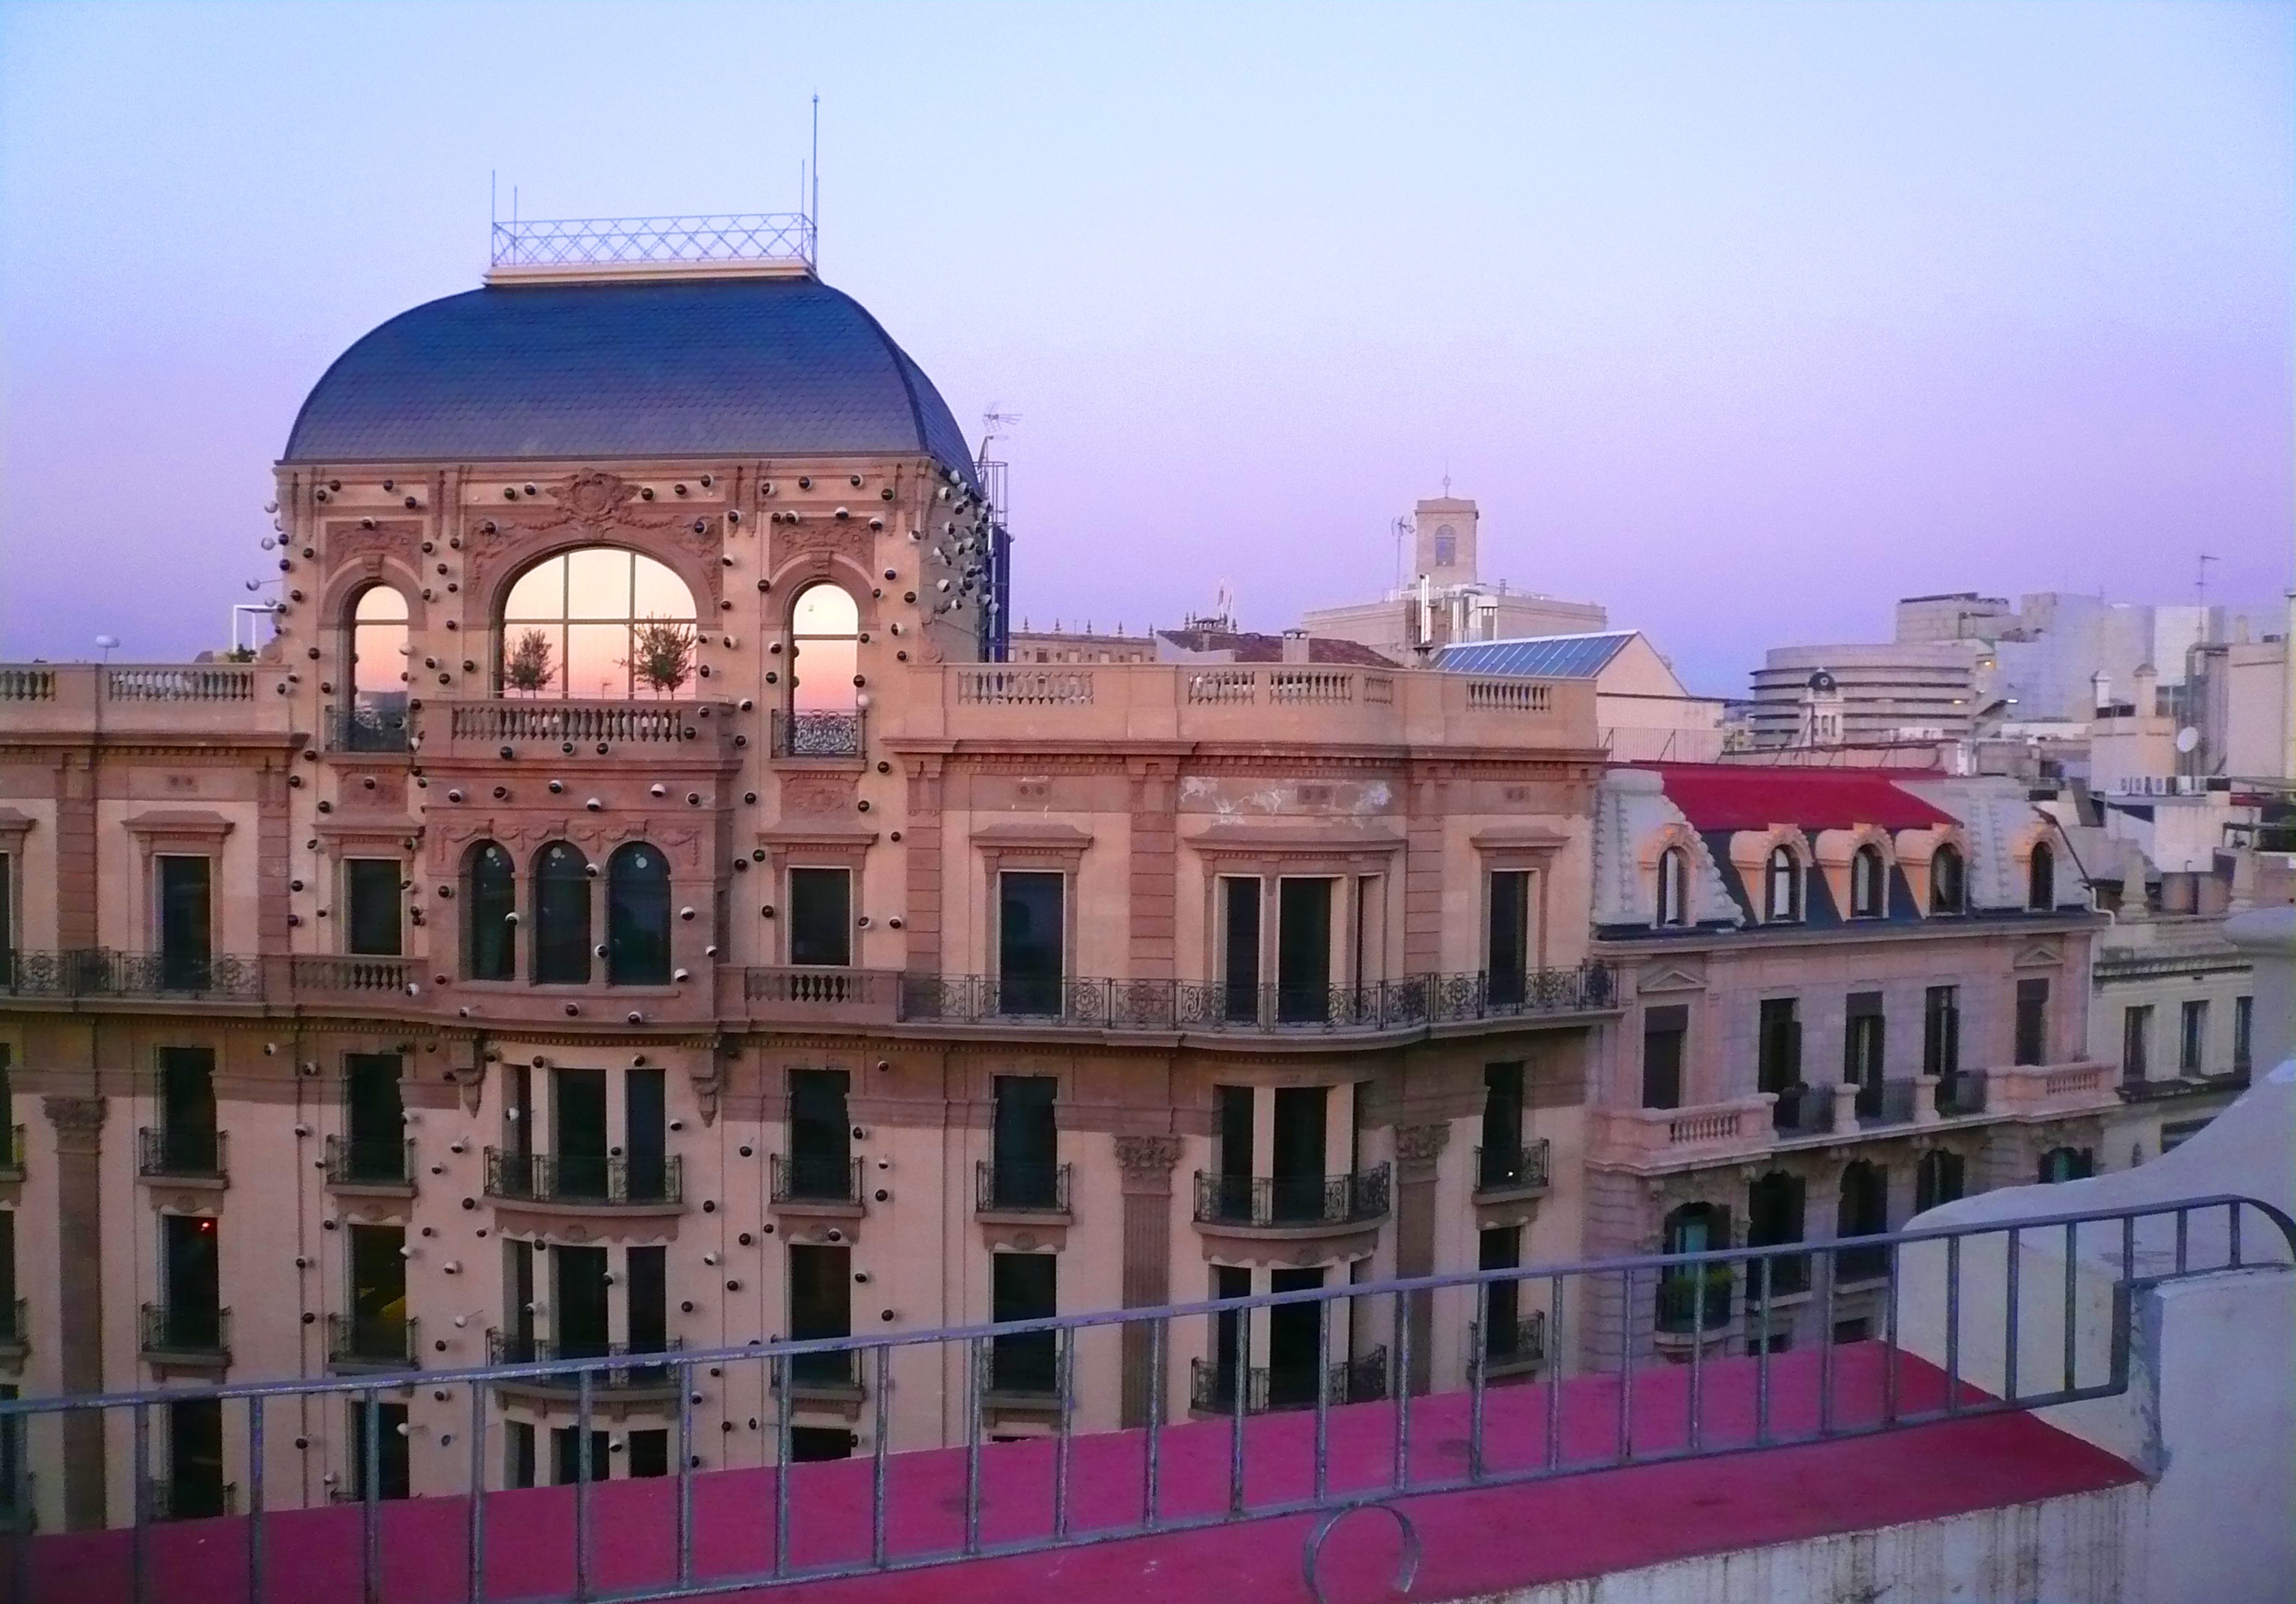
sunset, town, building, palace, city, home, cityscape, downtown, plaza, romance, landmark, facade, tourism, barcelona, waterway, spain, pastel, town square, mood, roofs, afterglow, housewife